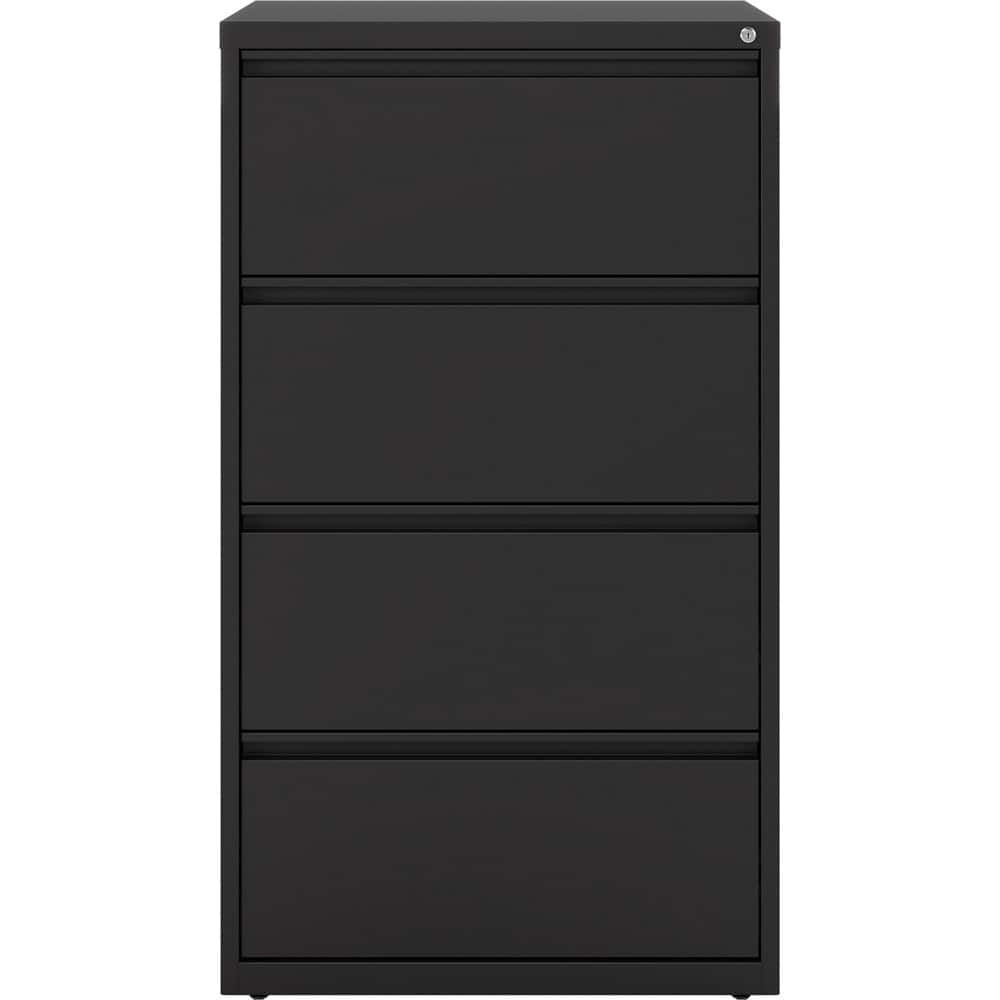
File Cabinets & Accessories; File Cabinet Type: Horizontal; Color: Black; Material: Steel; Number Of Drawers: 4.000
Item #: 99103970 Brand: Hirsh Model #: 14977 Product Specifications Type Horizontal File Cabinet Type Horizontal Number of Drawers 4.000 Color Black Width (Inch) 30 Overall Height 52.5 in Depth (Inch) 18.625 in Material Steel
Brand: Hirsh
Category: Furniture > Cabinets & Storage > File Cabinets